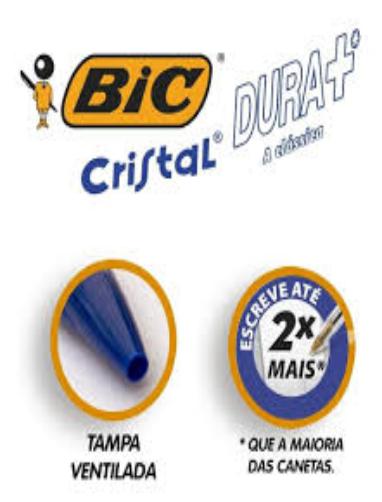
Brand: bic cristal
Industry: Necessities